Edmond Wilhelm Brillant

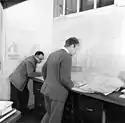
SS "Shalom" Project, Chantiers de l'Atlantique, 1963 – Edmond Brillant at the left

Brillant was borrowed from the Navy by ZIM in order to lead three projects of merchant marine ship building.